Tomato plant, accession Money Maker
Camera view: tilt-top (135 deg); turntable rotation: 90 degrees
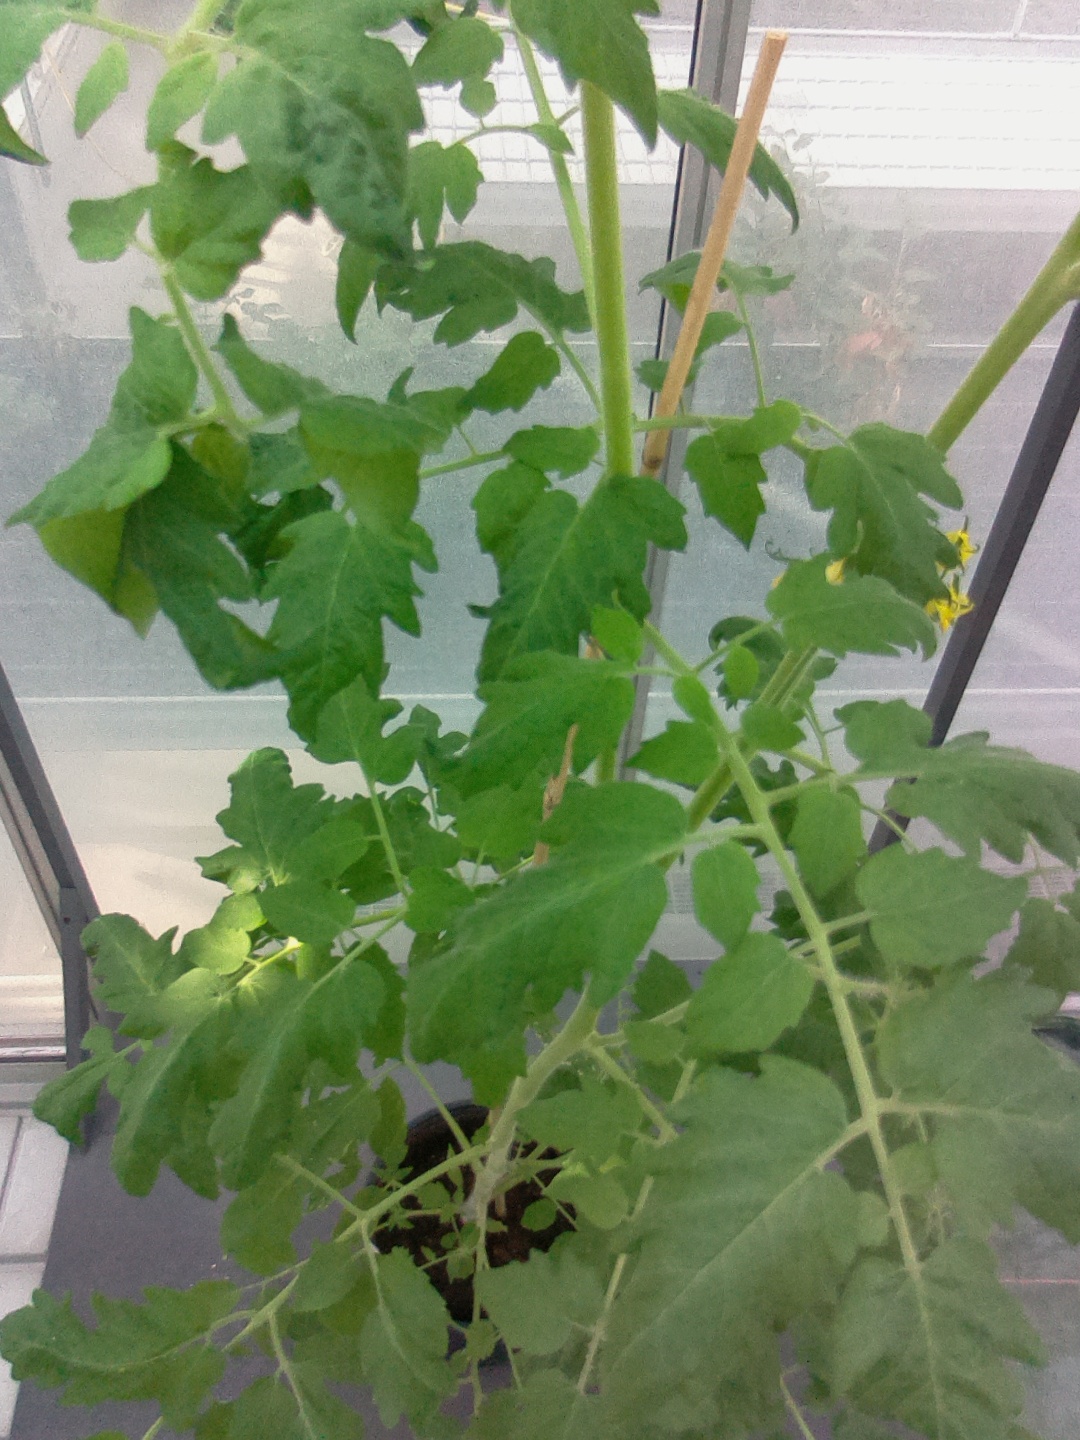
BBCH growth stage 67: Full flowering, 70%-80% of flowers open, more petals falling